Leirfall rock carvings

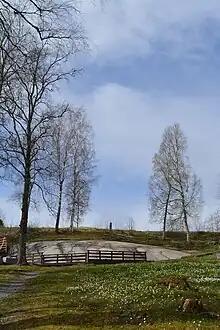
Sognnes also pointed out that the carved rock can be interpreted as a theatre or a stage where a larger audience came to watch certain rituals.

Footprints are rare in Nordic rock art, but there are many in Stjørdalen, where they account for 20 per cent of the figures. Leirfall is one of the sites with the most footprints.